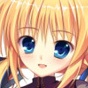
Portrait style: Anime Portrait